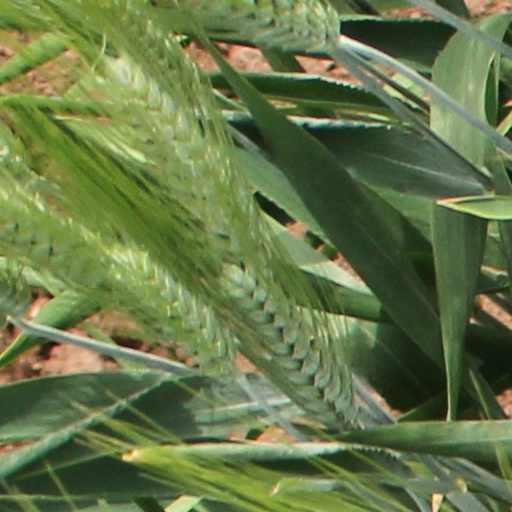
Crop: wheat